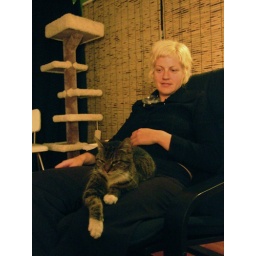
note the gorgeous new cat tree in the background -- mr g's hideaway from luna